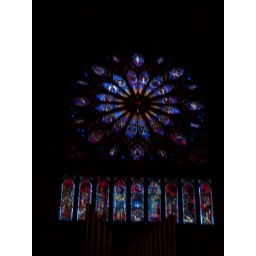
The stained glass window at the Nidaros Cathedral in Trondheim